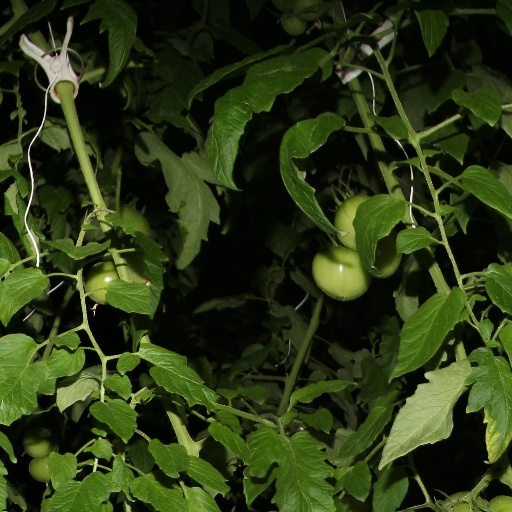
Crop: tomato